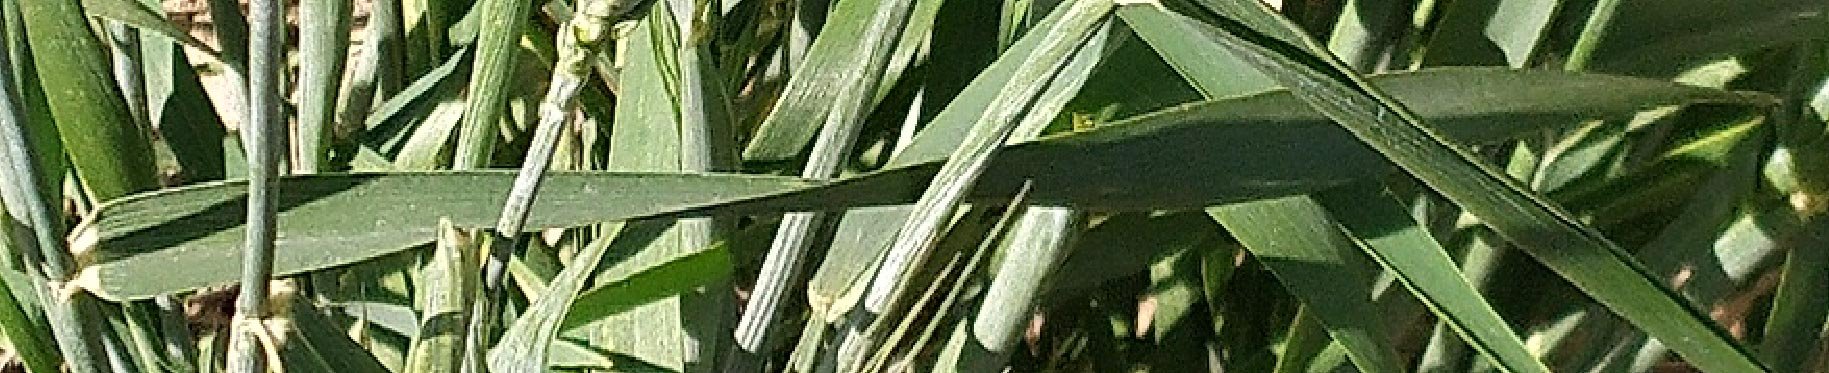
Label: Wheat___Healthy